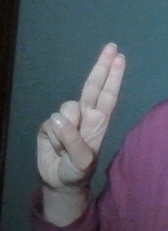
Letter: taa